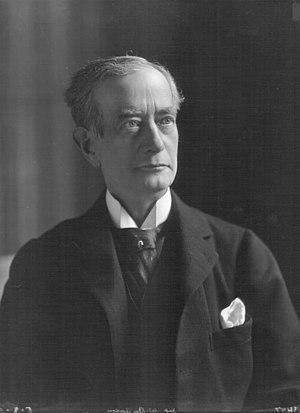
Sir William Reynell Anson, 3ᵉ baronnet, est un juriste britannique et un politicien du Parti libéral unioniste.